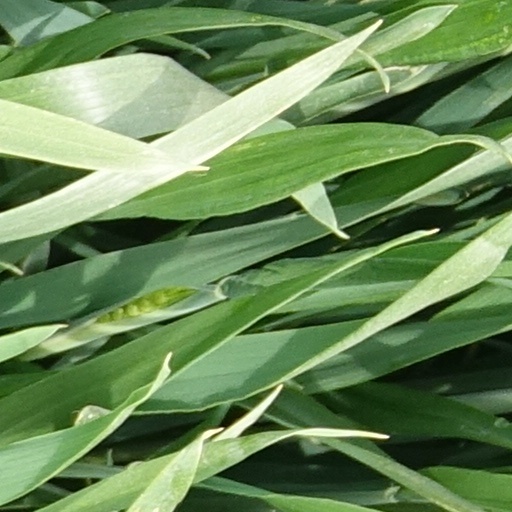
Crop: wheat